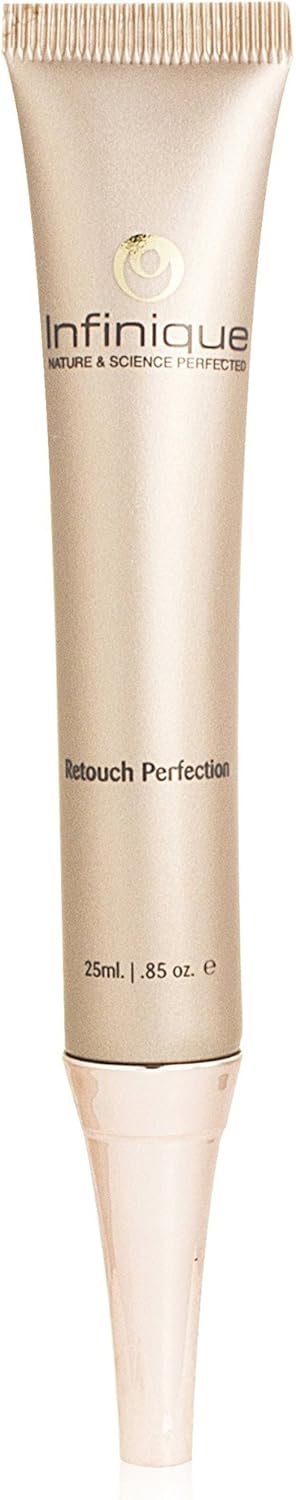
INFINIQUE Women's Q105 Wrinkle and Pore Filler
Category: Cell Phones & Accessories
0
Features: 1 | 2 | 3 | 4 | 5